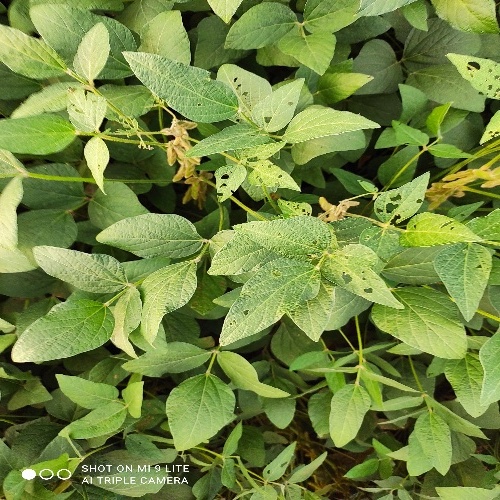
Label: Caterpillar